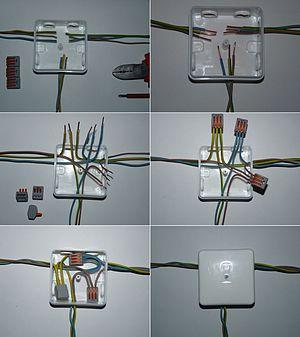
La connectique désigne l’ensemble des procédés et techniques qui permettent d'établir une connexion fiable entre des systèmes électriques ou électroniques distincts. Elle est à la fois utile à la transmission de l'énergie et à celle des données.